Shia Islam in the Indian subcontinent

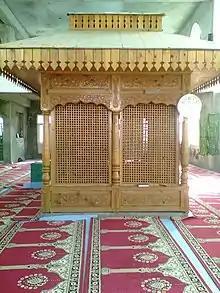
Tomb of Mir Shams-ud Din Iraqi

In 1381, after Timur invaded Iran, Mir Syed Ali Hamdani, an Iranian Sufi arrived in Kashmir with a large number of disciples and preached Islam. He instilled the love of Ahlul Bayt in the hearts of the new converts and wrote many books and tracts. Shi'ism was properly introduced by Mir Shams-ud Din Iraqi whose grandfather Syed Muhammad Noor Bakhsh belonged to the Sufi order of Mir Syed Ali Hamdani and had huge following base in Iran, Qandhar, Kabul and Kashmir. Mir Shams-ud Din arrived in Kashmir in 1481 and then returned to Iran. Twenty years later in 1501, he came to Kashmir again, along with 700 Shia Sufis, scholars and missionaries. In 1505, the King of the Shah Mir Dynasty converted to Shi'ism and so did the Chak clan of Kashmir. He traveled in the valleys of Himalayas and spread Shi'ism from Skardu to Tibet, converting thousands of Hindus and Buddhists to Shi'ism. In 1516, the Sunni Chak dynasty was established and forcible conversions of Hindus began. In 1532, Sultan Said Khan dispatched an army under the command of Mirza Haider Dughlat that attacked Kashmir from Kashgar. He hated Shias and therefore went on a killing spree. Soon he suffered a military defeat and fled to the Mughal King Humayun in Lahore. He returned in 1540, accompanied by Mughal troops, at the invitation of one of the two rival factions that continually fought for power in Kashmir. He put an end to the Chak rule. His reign was a reign of terror and Shias had no choice but to practice "Taqiyya". In 1550, he killed Mir Danial, the son of Mir Shams-ud Din Iraqi. This sparked an all-out revolt and he was killed by the end of the same year. Chak dynasty was re-established and in 1586, it merged with the Mughal Empire. Mughals appointed talented officers and contributed greatly to the cultural and economic life of Kashmir. In the following four centuries, Sunni Ulema and militia of the area and abroad, led ten campaigns of terror against Shias known as "Taraaj-e Shia" in the years: 1548, 1585, 1635, 1686, 1719, 1741, 1762, 1801, 1830 and 1872; during which the Shia villages were plundered, people slaughtered, women raped, libraries burnt, corpses mutilated and their sacred sites destroyed.